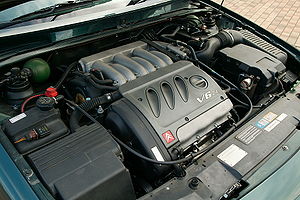
Citroën XM / Motorer / Benzinmotorer
3,0-liters V6-benzinmotor med 24 ventiler og 140 kW (190 hk), 1997
Citroën XM var en personbilsmodel bygget af den franske bilfabrikant Citroën mellem maj 1989 og oktober 2000. Combi coupé'en blev bygget i Rennes i Bretagne, mens den i efteråret 1991 introducerede stationcarversion blev bygget hos bilfabrikanten Heuliez. XM tilhørte enten den øvre mellemklasse eller luksusklassen.